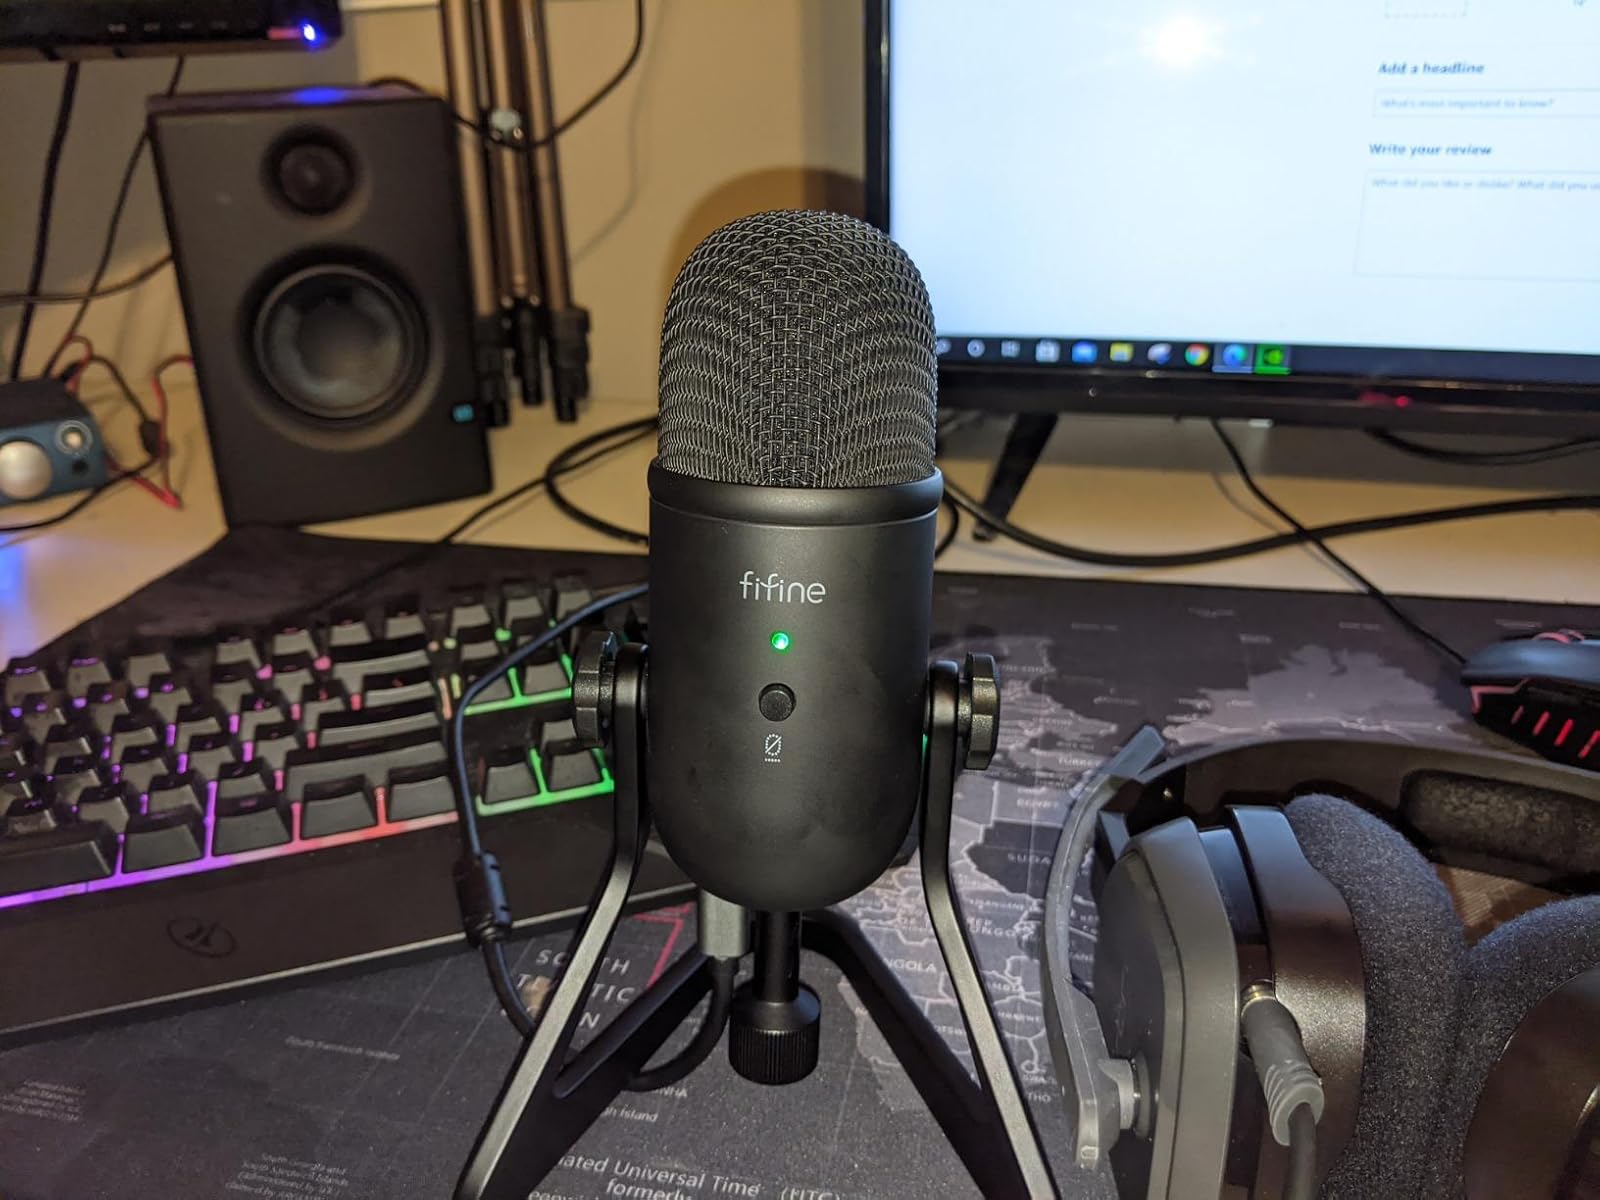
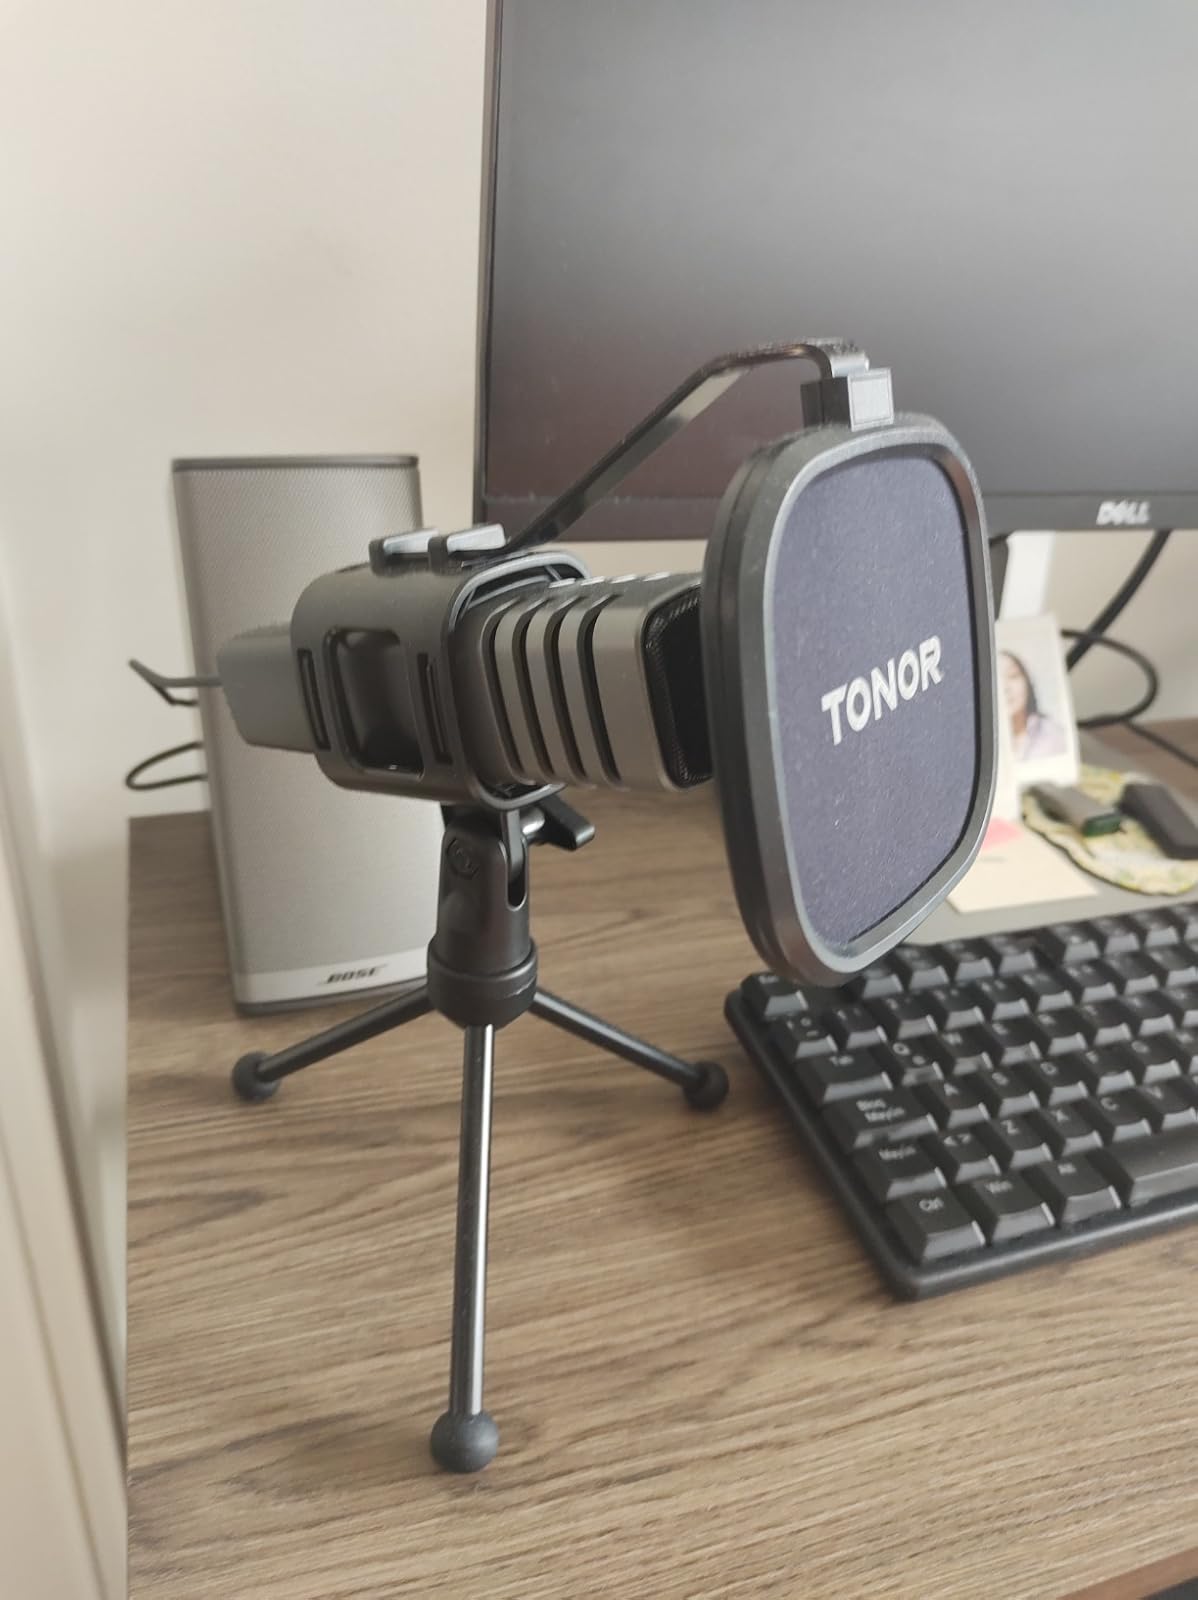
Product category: microphone
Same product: no